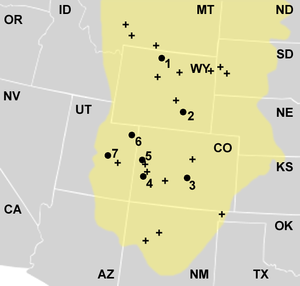
Allosaurus est un genre éteint de dinosaures théropodes ayant vécu il y a 155 à 150 millions d’années environ, au Kimméridgien et au Tithonien dans ce qui est actuellement l’Amérique du Nord et l’Europe. Allosaurus, dont le nom dérive des racines grecques σαῦρος / saûros et ἄλλος / állos, est nommé par le paléontologue américain Othniel Charles Marsh en 1877 sur base de matériel post-crânien fragmentaire. Il compte parmi les premiers dinosaures théropodes découverts et reste un des dinosaures les plus étudiés et les mieux connus. Son nom est également bien connu du public puisqu'il s'agit de l’un des dinosaures les plus représentés dans les films et les documentaires.